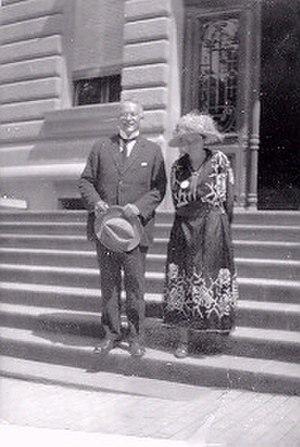
Carl Gustav Jung est un médecin psychiatre suisse né le 26 juillet 1875 à Kesswil et mort le 6 juin 1961 à Küsnacht, en Suisse.